Embraer ERJ family

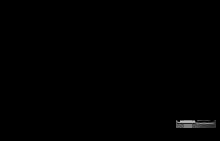
Line drawings of ERJ 135 and 145

In December 1996, the first delivery of the ERJ 145 was made to ExpressJet Airlines (then the regional division of Continental Airlines flying as Continental Express). As a newly established company, ExpressJet chose the ERJ 145 with which to launch its operations; this was achieved in April 1997, the same month that Embraer completed deliveries to the operator. Particular value was attached the American market as there was a near-insatiable hunger for regional aircraft at this time, and thus a substantial amount of potential sales to capitalise upon.